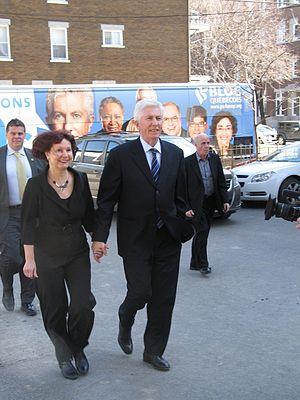
Le chef du Bloc Québécois, Gilles Duceppe, et son épouse Yolande Brunelle, lors d'une visite à l'École de cirque de Québec, dans l'arrondissement La Cité-Limoilou de la Ville de Québec, le 15 avril 2011.
Gilles Duceppe, né le 22 juillet 1947 à Montréal, est un homme politique québécois. Élu sous la bannière du Bloc québécois en 1990, il est député fédéral de la circonscription de Laurier—Sainte-Marie pendant 21 ans. Il est chef de son parti de 1997 à 2011 en plus d'occuper brièvement le poste de chef de l'Opposition officielle à la Chambre des Communes. Après la défaite du Bloc québécois lors de l'élection de 2011, il se retire momentanément de la vie politique. Il reprend les rênes du parti le 10 juin 2015, avant de quitter une seconde fois le 22 octobre 2015.